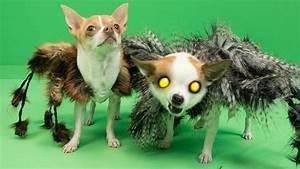
dog